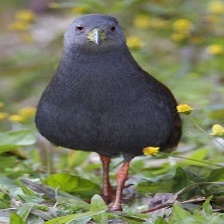
Species: BLACK TAIL CRAKE
Scientific name: AMAURORNIS BICOLOR